Nebraska Cornhuskers baseball

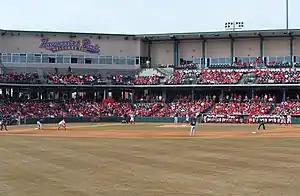
Nebraska vs. Fresno State at Hawks Field at Haymarket Park on Mar. 11, 2011

The Cornhuskers played at Buck Beltzer Stadium (originally The Nebraska Diamond) from the 1940s until 2001. It was named after Oren "Buck" Beltzer, a standout football and baseball player in the early 1900s. The stadium was located northeast of Memorial Stadium and adjacent to Interstate 180. Its 1,500-seat capacity was expanded with additional bleacher sections shipped in for NCAA tournament games. The five NCAA tournament games hosted at Buck Beltzer Stadium produced its five largest-ever crowds. Nebraska's final game at the stadium was a 9–6 win over Rice to send the program to its first College World Series.